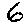
Label: 6